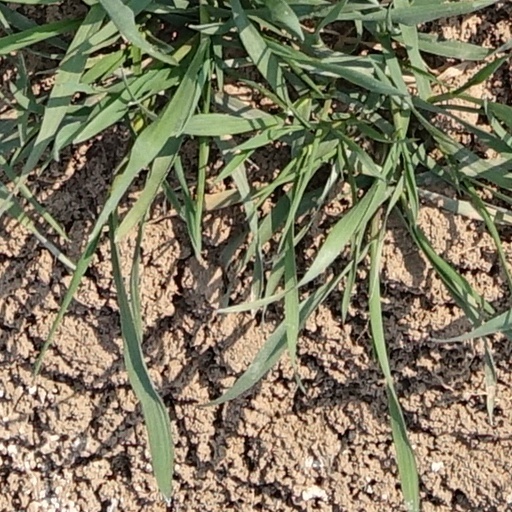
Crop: wheat